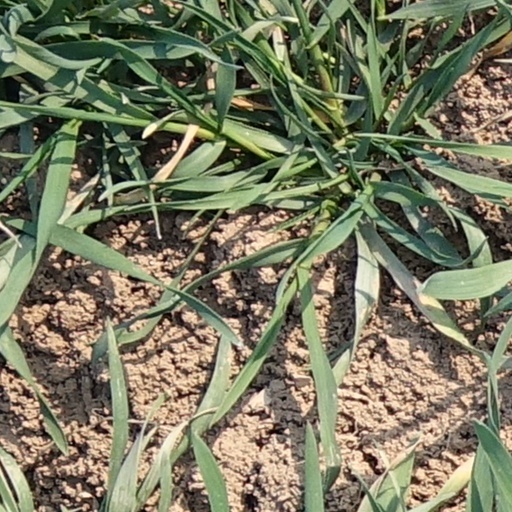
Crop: wheat